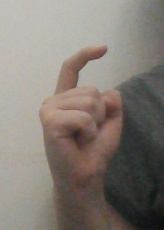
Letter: ra